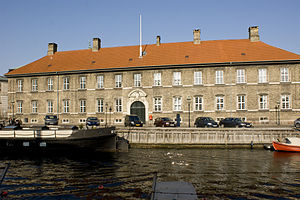
Slotsholmen / Billedsamling
Slotsholmen er en ø i det centrale København. Øen er opkaldt efter de forskellige borge og slotte, der har ligget på øen siden Biskop Absalon i 1167 opførte den første borg på det sted, hvor Christiansborg Slot ligger i dag.